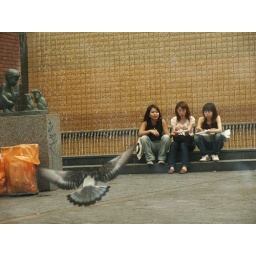
Three girls, a vividly orange trashbag, and a pigeon taking off in Triangle Park in Shinsaibashi.